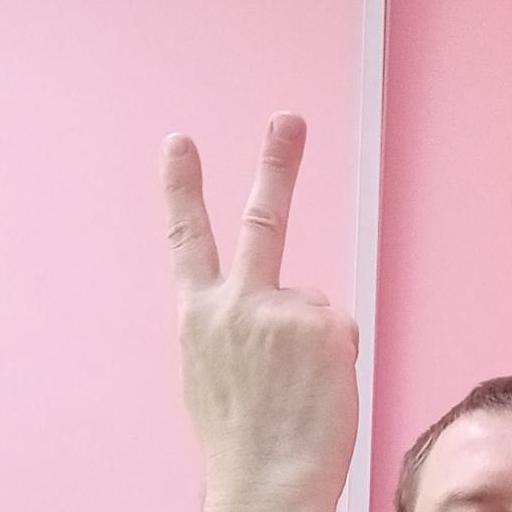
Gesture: peace_inverted